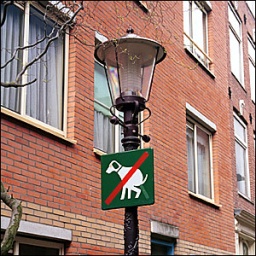
I thought this sign was pretty amusing. I spotted it while walking around Amsterdam.